JFK: Coming of Age in the American Century, 1917–1956

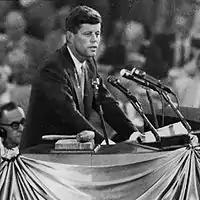
Kennedy endorsing Adlai Stevenson II for the presidential nomination in 1956

After returning from his 1951 trip to Europe and Asia, Kennedy was confronted with the emerging popularity of Joseph McCarthy, a fellow Catholic and longtime family friend. Logevall noted that Kennedy faced the dilemma of realizing that communism could not be effectively contained through military action as suggested by McCarthy, yet remained fully aware that the anti-communist passions inspired by McCarthy would influence voting trends in the next election. McCarthy had resoundingly criticized Truman for firing General Douglas MacArthur as the military commander in Korea, and had venomously criticized George C. Marshall, believing his funding of aid to rebuild post-war Europe on behalf of the Truman Doctrine had only encouraged Soviet expansionism and resulted in strengthening and encouraging the growth of communist China under Mao. According to Logevall, Kennedy believed strongly McCarthy's attacks against alleged communists in the state department were irrational, but knew that containing communism was a complex issue that would require diplomacy and economic aid. Logevall wrote that Kennedy was hesitant to openly oppose McCarthy due to his sound public support. Kennedy distanced himself and was understandably criticized by some liberal Democrats for abstaining from the vote to censor McCarthy on December 2, 1954. Logevall noted that Kennedy's not appearing for the vote may have been a result of his being hospitalized after back surgery on the date the vote was taken. The vote, which made McCarthy one of only a few senators to ever be censored in the same manner passed comfortably 67–22, without Kennedy's support. Kennedy's failure to extend a vote to censure remained a political liability for several years, particularly among the left wing of the Democratic party.